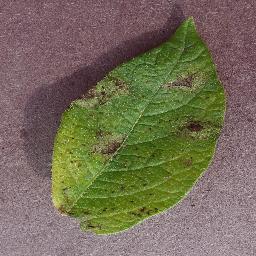
Label: Potato___Late_blight